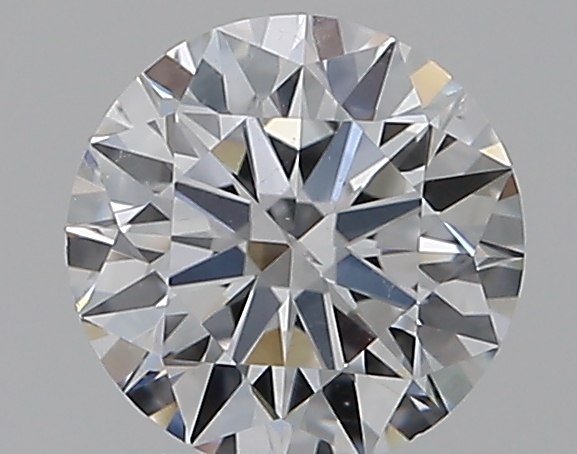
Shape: round
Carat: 0.5
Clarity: SI2
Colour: D
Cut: EX
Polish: EX
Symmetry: EX
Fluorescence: N
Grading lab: GIA
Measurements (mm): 5.1 x 5.13 x 3.11